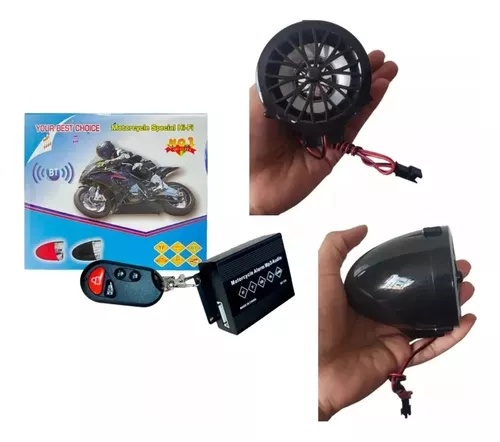
Radio Alarma Parlante 432bt Moto
Alarma Radio ParlanteBluetooth Mp3 Fm para Motos• Diseño elaborado y de fácilinstalación .* Control Remoto mando adistancia.* Sensor de Movimiento enModo Seguridad* Potente Sirena en ModoSeguridad* Función Bluetooth* El reproductor de MP3 letraerá una nueva experiencia alescuchar música.* Función de radio FM.* Se puede conectar unamemoria USB y Micro SD* 2 Bocinas Estéreo* Potencia 40W.* Color :Negro Y Rojo
Brand: Radio Alarma Parlante 432bt Moto
Category: Vehicles & Parts > Vehicle Parts & Accessories > Motor Vehicle Electronics > Motor Vehicle Cassette Players > Double DIN Cassette Players